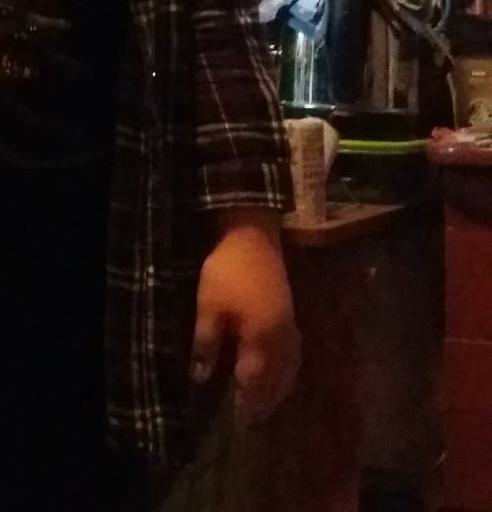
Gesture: no_gesture